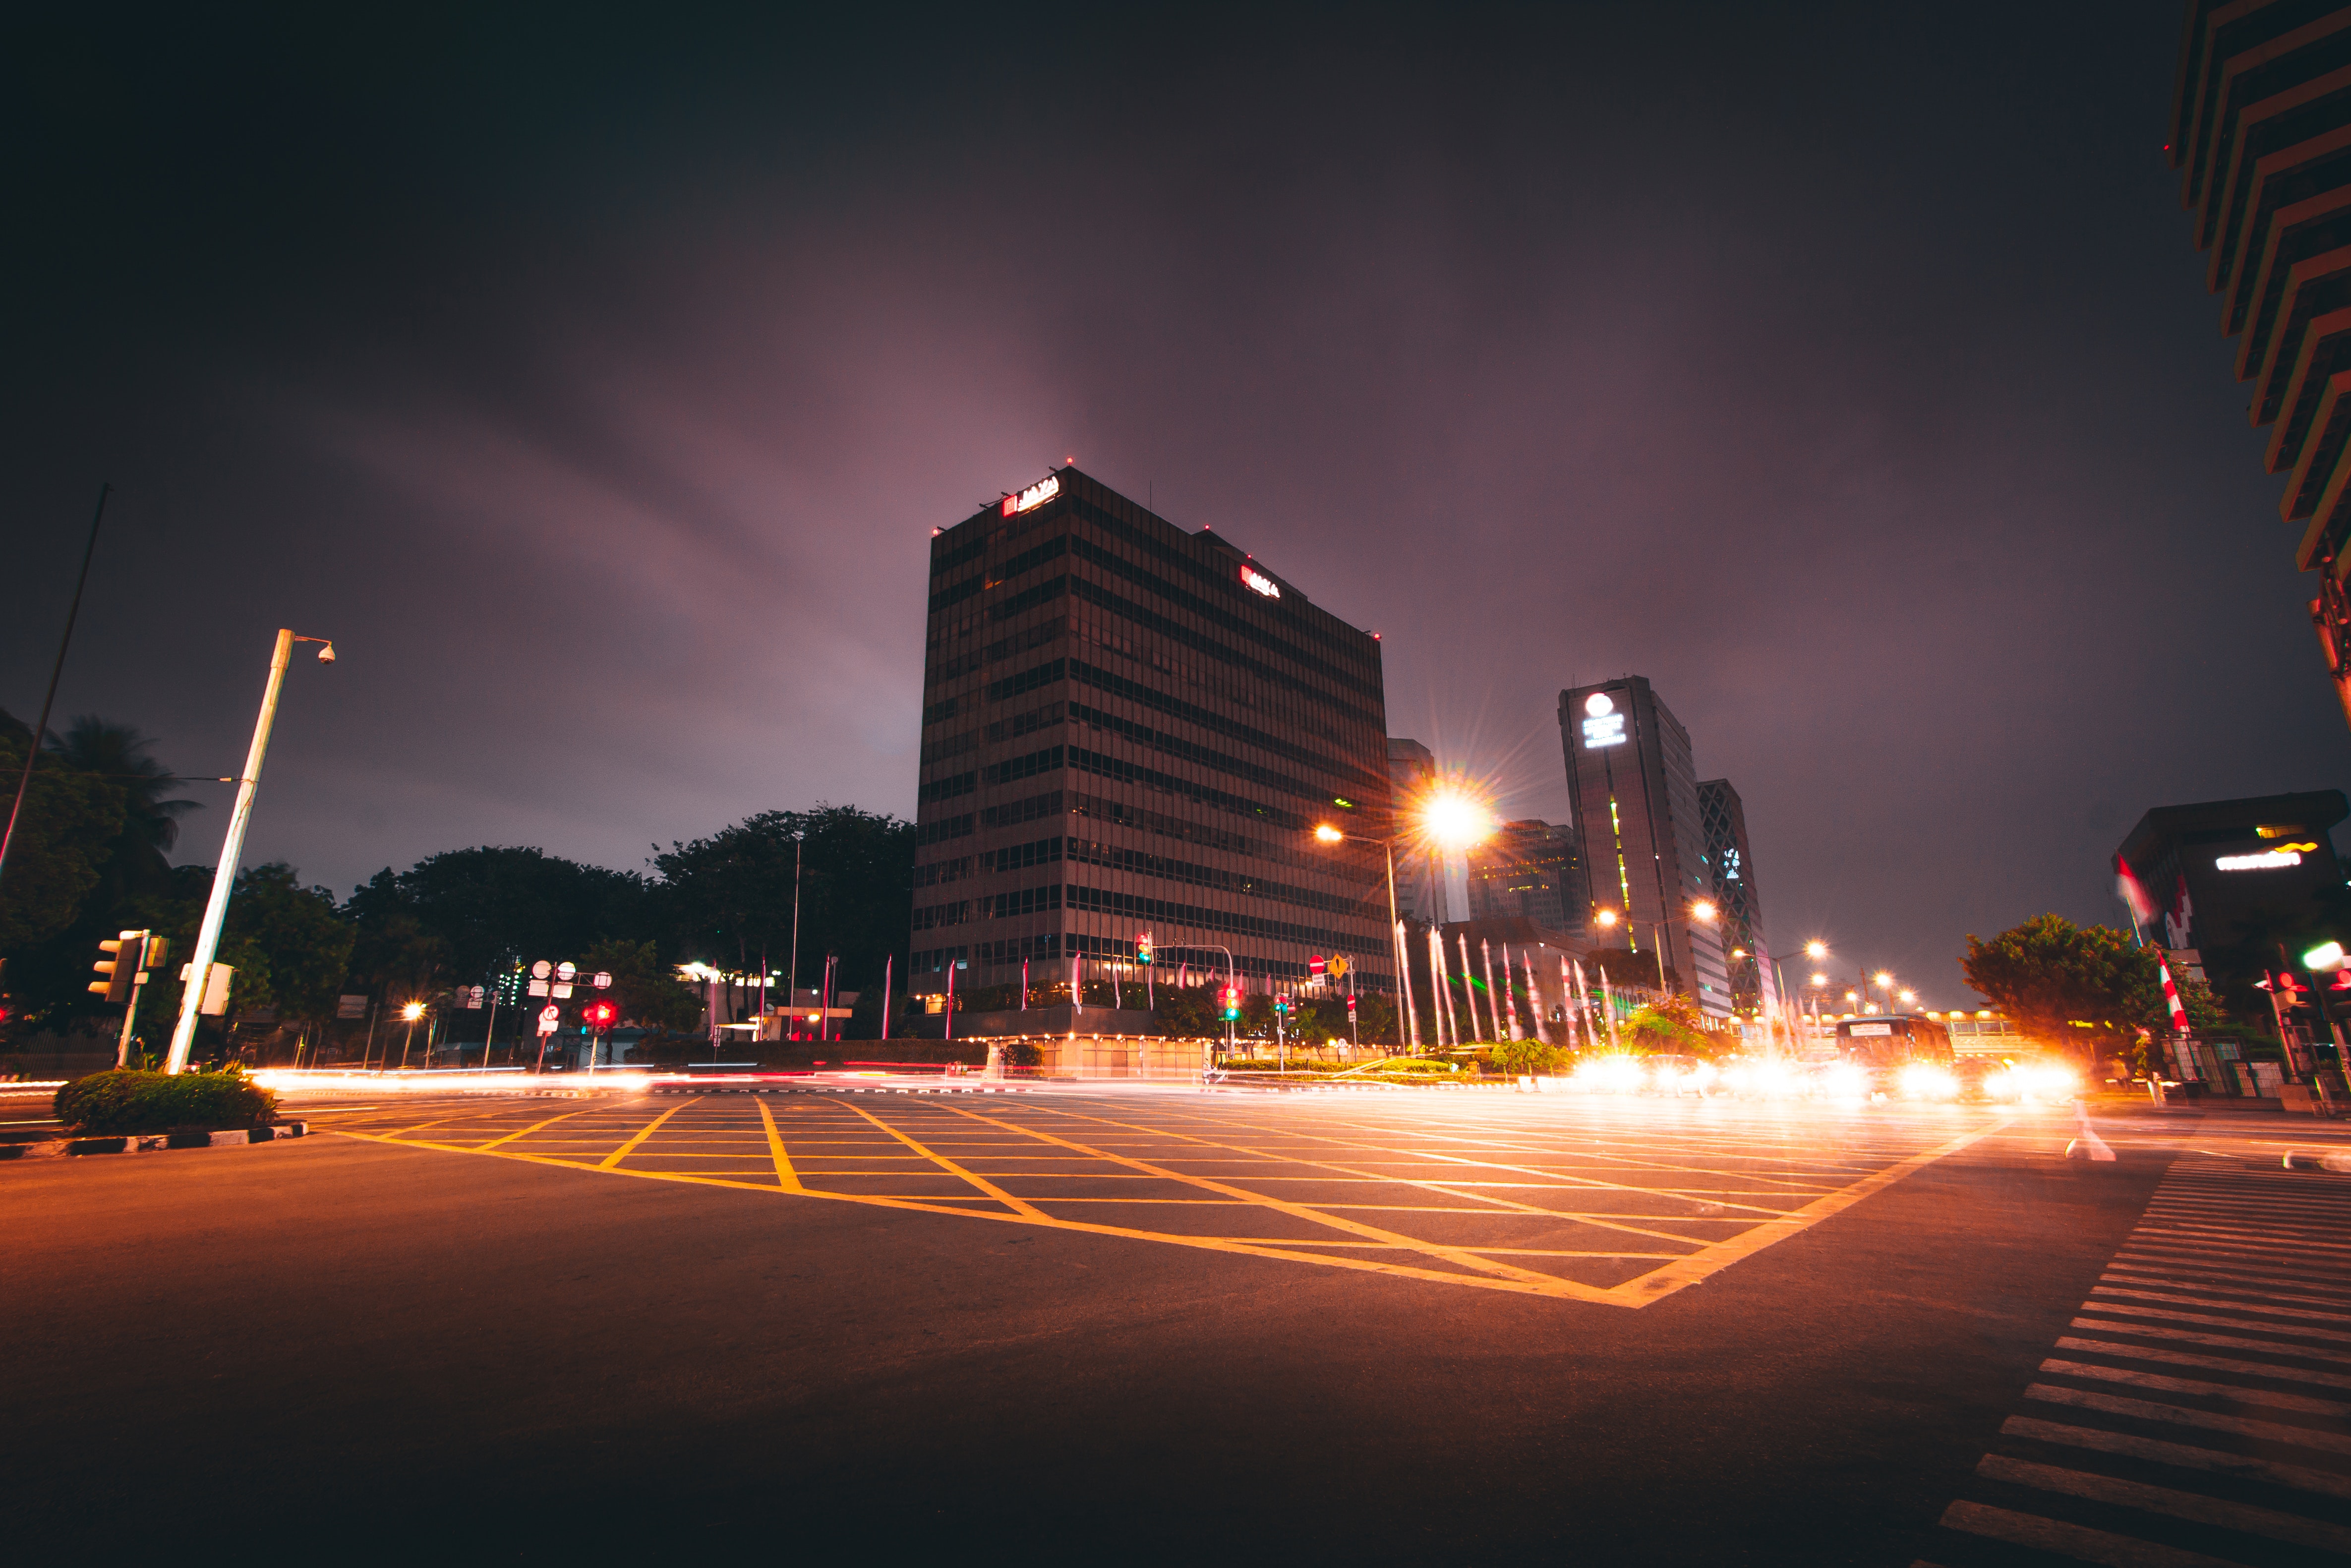
night, metropolitan area, city, urban area, sky, human settlement, downtown, cityscape, light, metropolis, landmark, lighting, architecture, skyline, town, street light, skyscraper, tower block, building, evening, road, infrastructure, cloud, street, photography, light fixture, tower, darkness, midnight, traffic, dusk